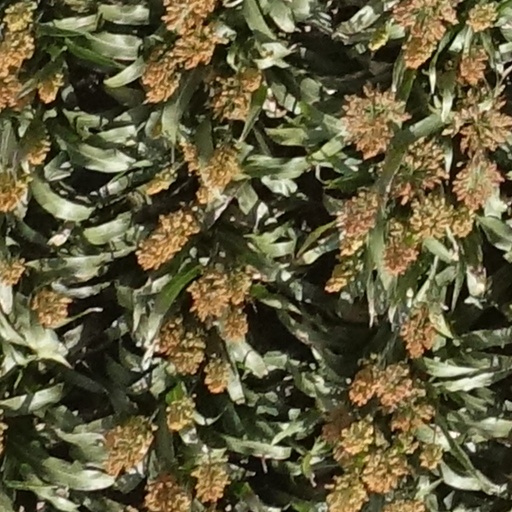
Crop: sorghum